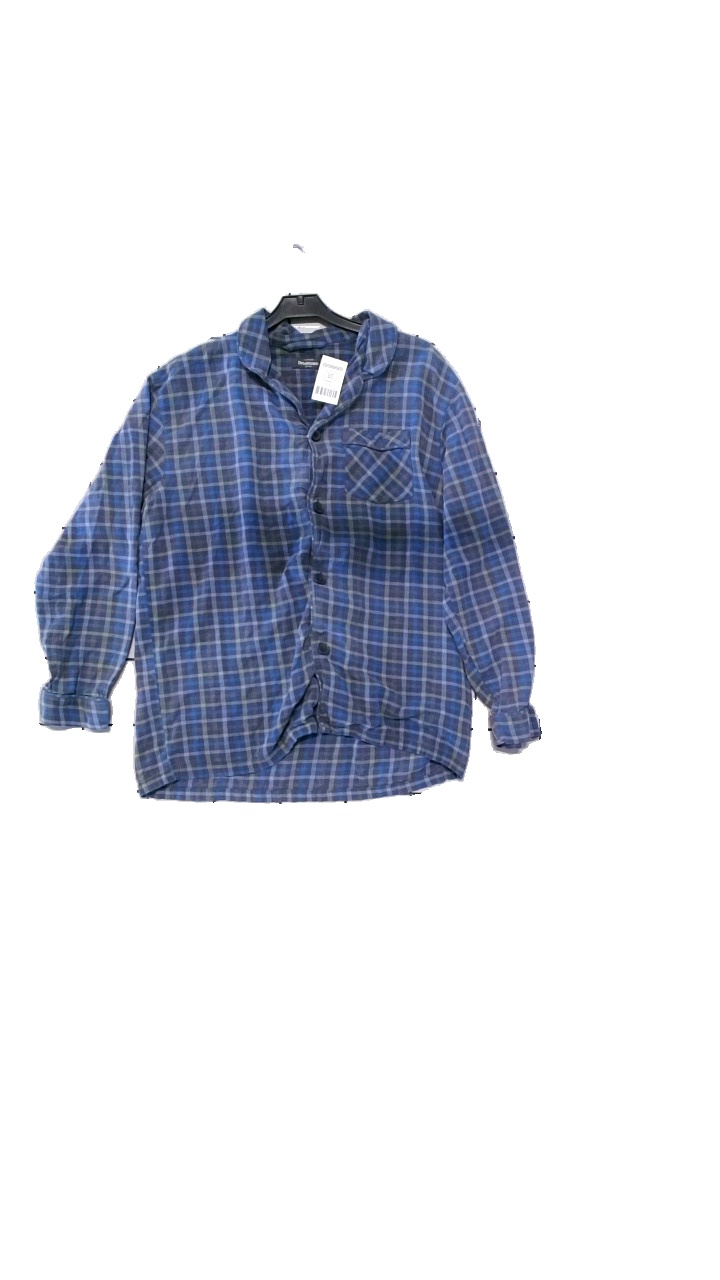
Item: Pajamas (Men)
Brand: Dressman
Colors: Multicolor, Blue, Green, Grey
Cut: Regular
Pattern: Striped
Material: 100% cotton
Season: All
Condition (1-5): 5
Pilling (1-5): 3
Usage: Reuse
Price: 50-100